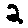
Label: 2